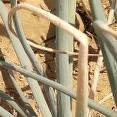
Crop: Onion
Condition: fusarium-d